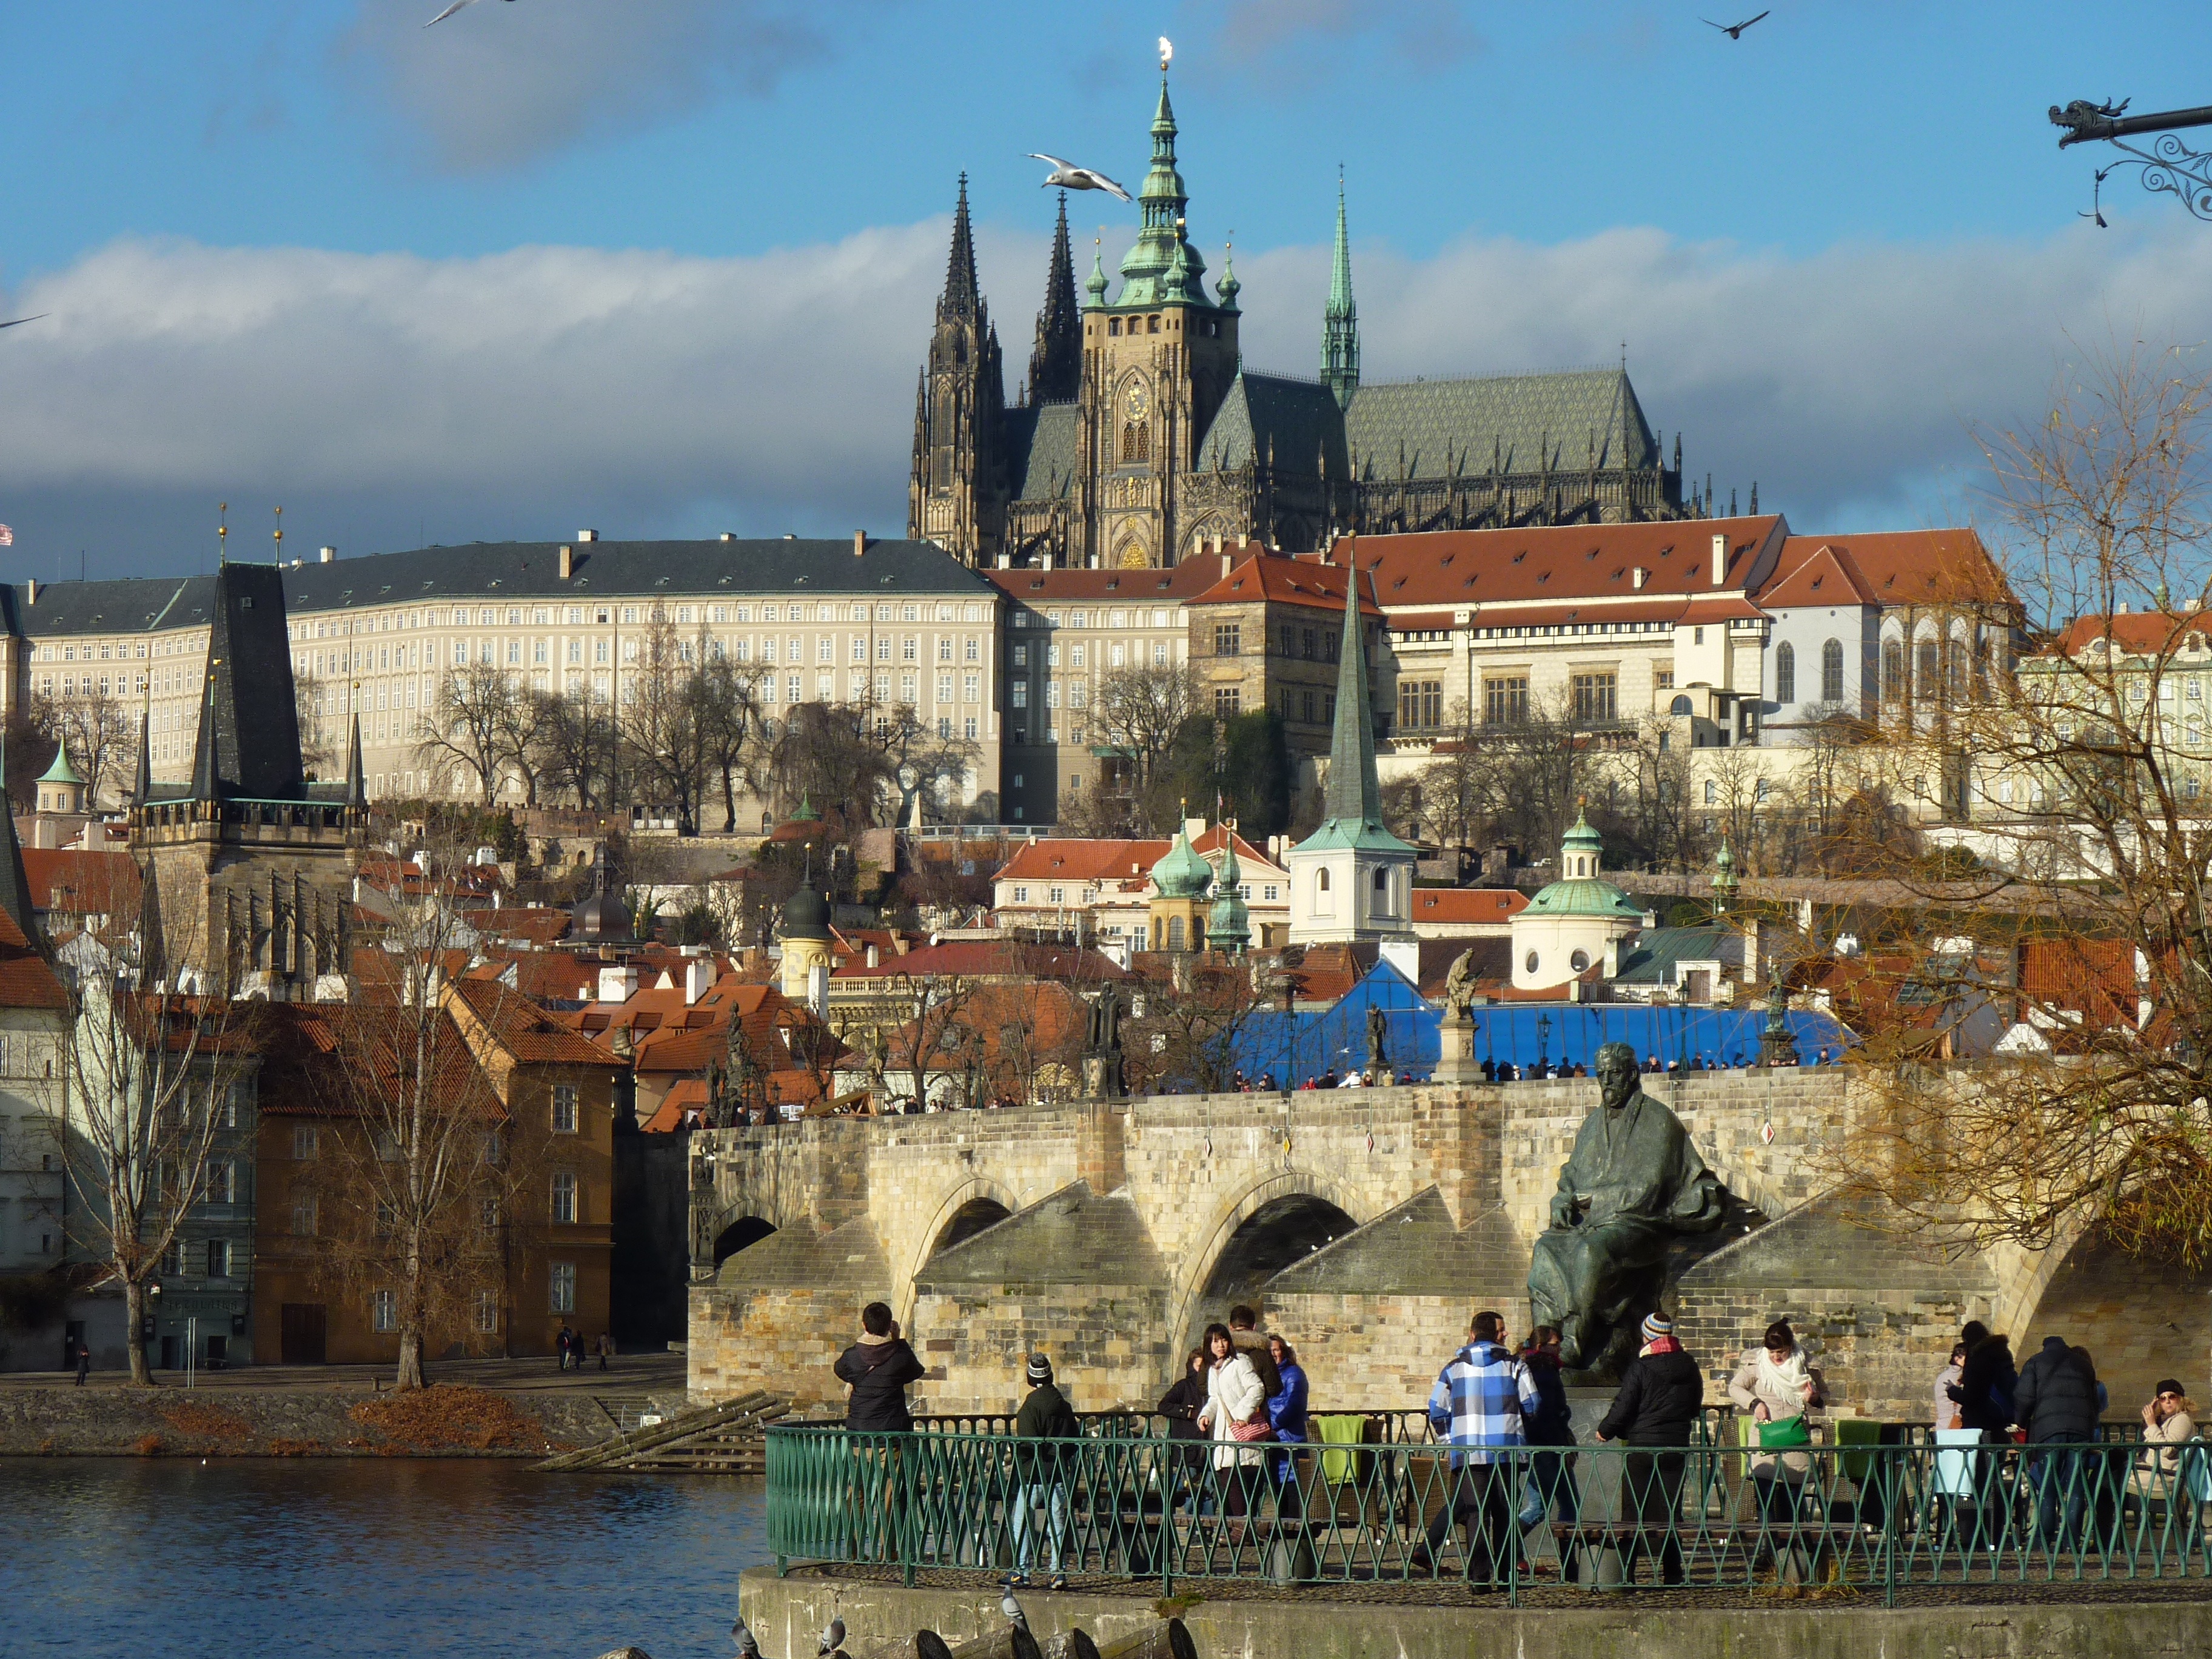
bridge, skyline, town, palace, city, cityscape, evening, castle, landmark, cathedral, prague, tourism, waterway, place of worship, old town, town square, historically, hradcany, czech republic, charles bridge, prague castle, human settlement